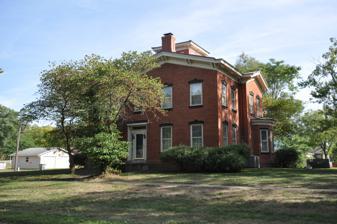
Building: Gideon Ives House
Country: United States of America
Year built: 1857
Historic house in Illinois, United States United States historic place Gideon Ives House U.S. National Register of Historic Places Show map of Illinois Show map of the United States Location 110 E. Jefferson St., New Boston, Illinois Coordinates 41°10′10″N 90°59′39″W / 41.16944°N 90.99417°W / 41.16944; -90.99417 Area 0.5 acres (0.20 ha) Built 1857 ( 1857 ) Architectural style Italianate NRHP reference No. 00001332 Added to NRHP November 8, 2000 The Gideon Ives House is a historic house at 110 East Jefferson Street in New Boston , Illinois . Gideon Ives, the co-owner of Mercer County 's largest general merchandise and grain wholesale business, had the house built for his family in 1857. The house is an early example of the Italianate style; its design mirrors the house across the street, which was built for Ives' business partner, Elmore J. Dennison. The house's roof features bracketed eaves and is topped by a square cupola , and its windows are tall and narrow with cast iron hoods. The entrance is flanked by pilasters , a Greek Revival element; the style was still popular at the time, and its presence reflects the transition between Greek Revival and Italianate as popular American architectural styles. The house was added to the National Register of Historic Places on November 8, 2000. References